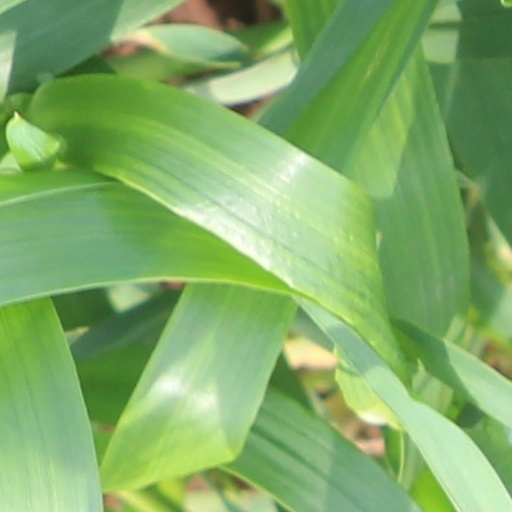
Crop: wheat